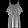
Label: Dress